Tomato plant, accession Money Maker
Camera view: horizontal (90 deg, fisheye); turntable rotation: 60 degrees
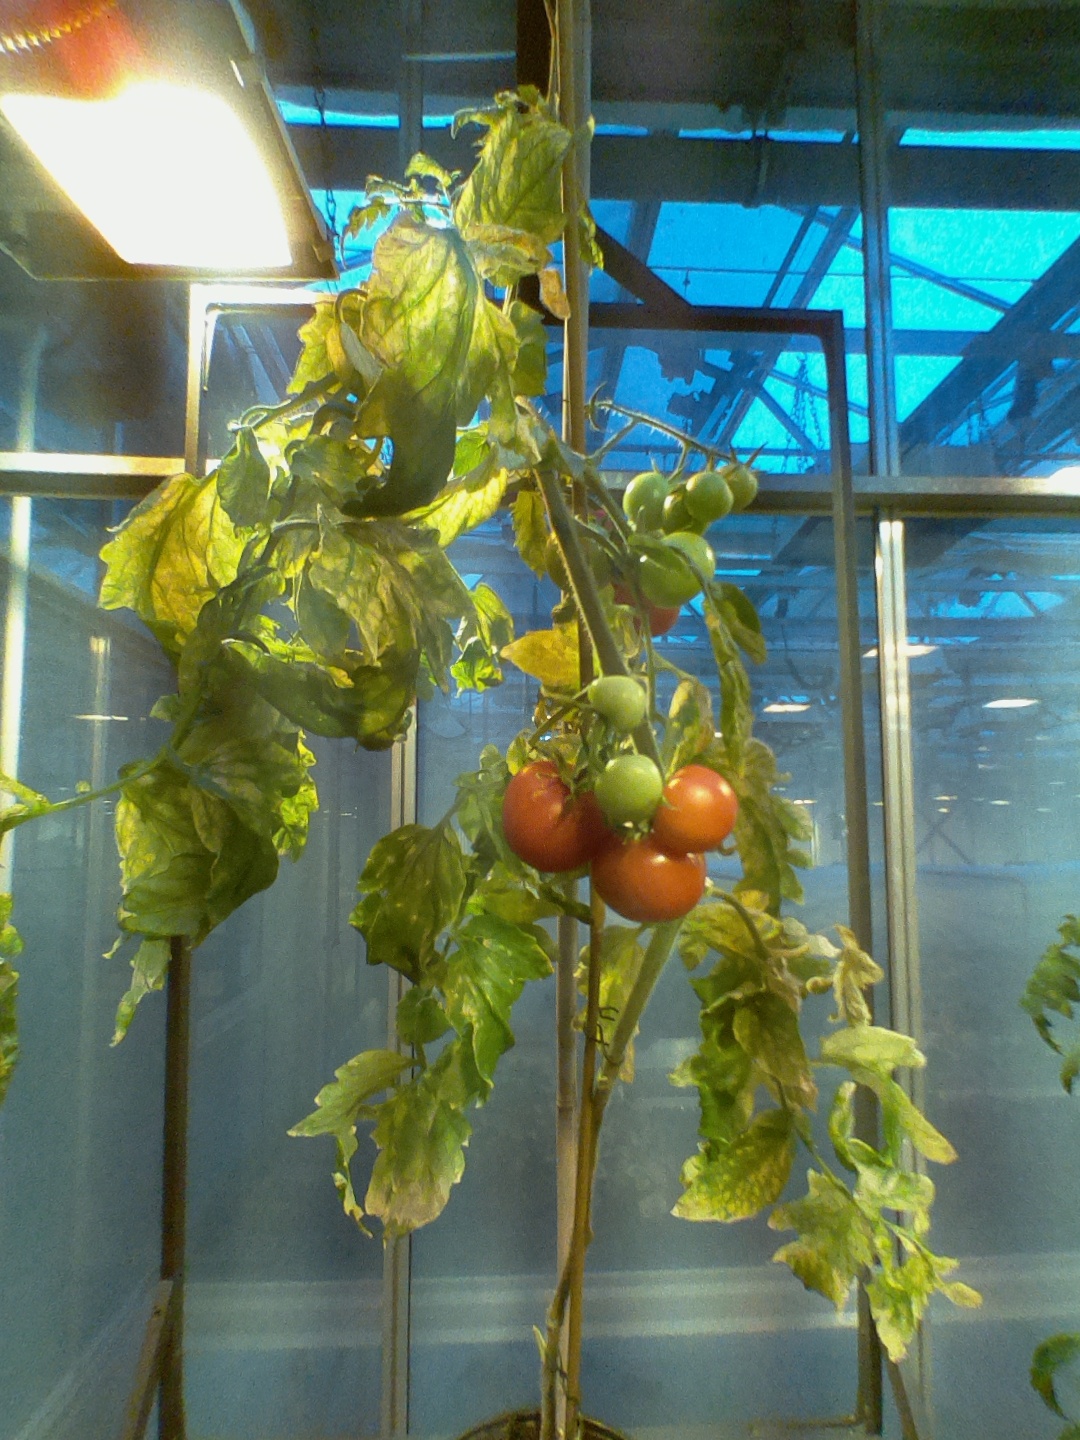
BBCH growth stage 84: 40%-50% of fruits show typical fully ripe color